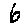
Label: 6